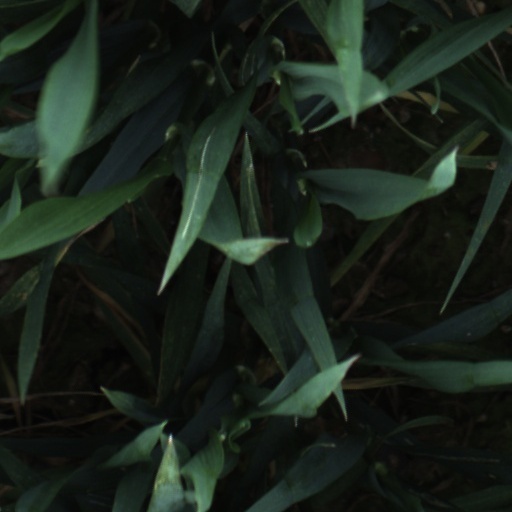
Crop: wheat